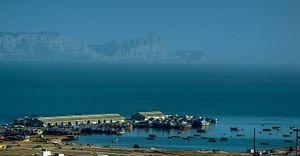
Gwadar est une ville portuaire pakistanaise de la province du Baloutchistan, située sur la péninsule du même nom, en mer d'Arabie, à 70 kilomètres de la frontière iranienne à l'ouest et à 460 kilomètres de Karachi à l'est. Gwadar fut une possession du sultanat d'Oman jusqu'en 1958, avant d'être cédée au Pakistan.